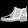
Label: Ankle boot